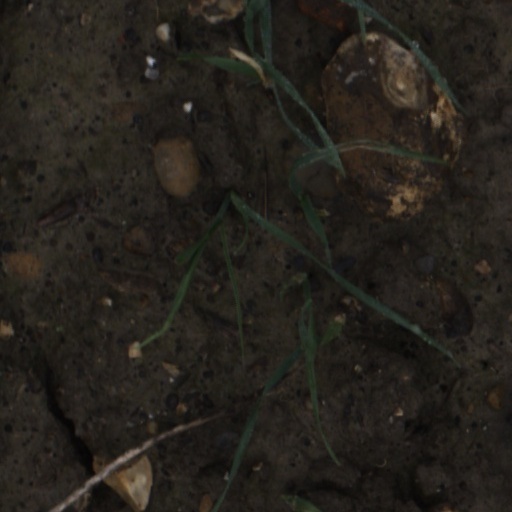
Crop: wheat